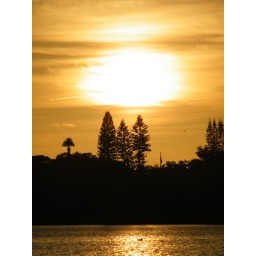
the final cloud layer before the sun reached the clear skies near the horizon